Mu1 Scorpii

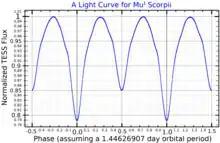
A light curve for Mu Scorpii, plotted from "TESS" data

Mu Scorpii is an eclipsing binary of the Beta Lyrae type. Discovered to be a spectroscopic binary by Solon Irving Bailey in 1896, it was only the third such eclipsing pair to be discovered. This is a semidetached binary system where the secondary is close to filling its Roche lobe, or it may even be overflowing. The two stars revolve each other along a circular orbit with the components separated by 12.9 times the Sun's radius. Due to occultation of each component by the other, the apparent magnitude of the system decreased by 0.3 and 0.4 magnitudes over the course of the binary's orbit, which takes 34 hours 42.6 minutes to complete.